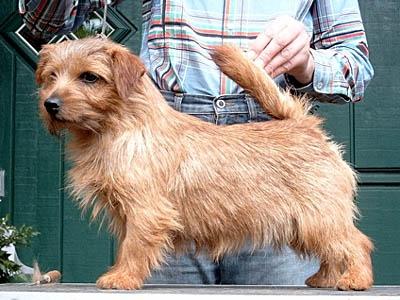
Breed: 203-n000027-Norfolk_terrier